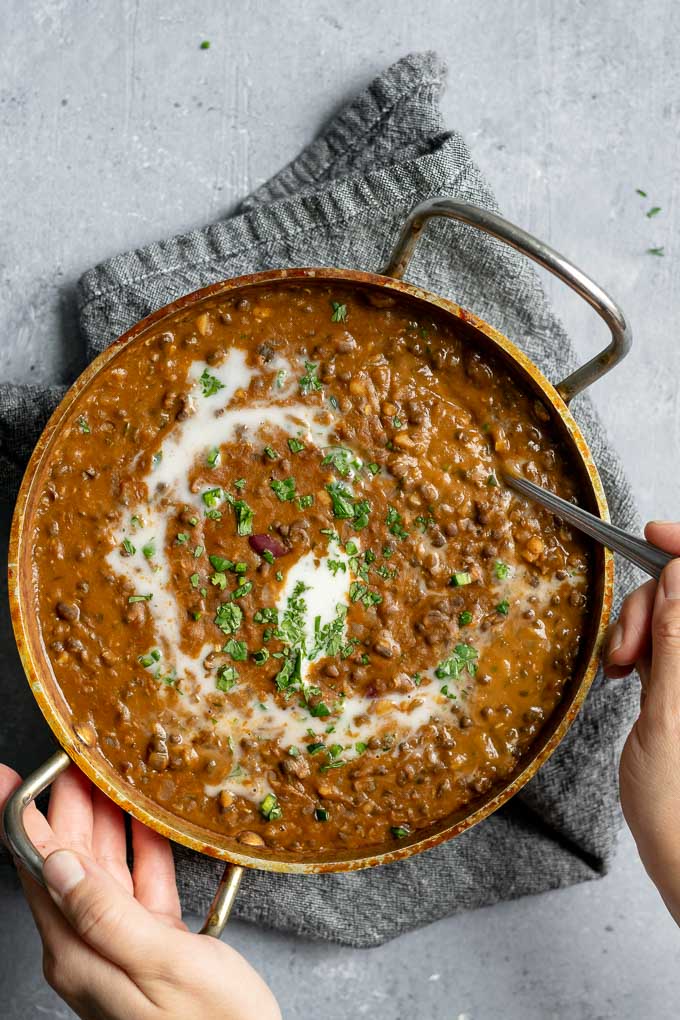
Dish: dal_makhani